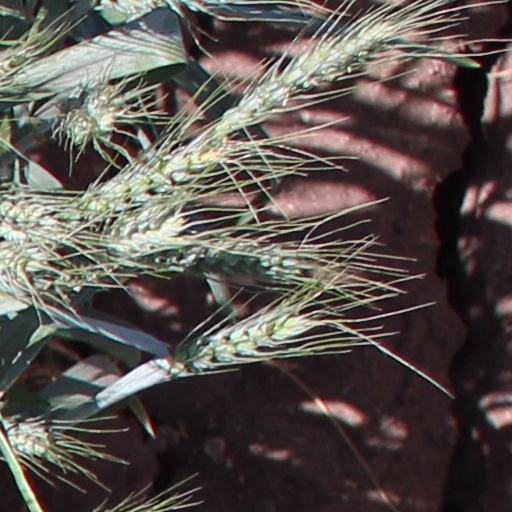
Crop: wheat